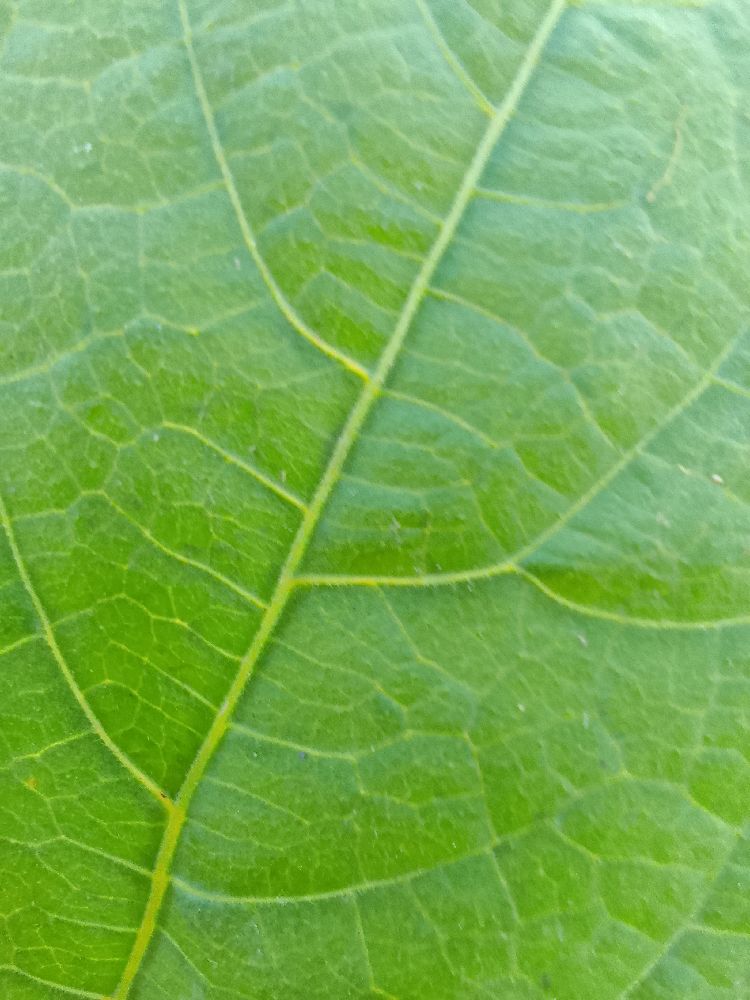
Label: healthy